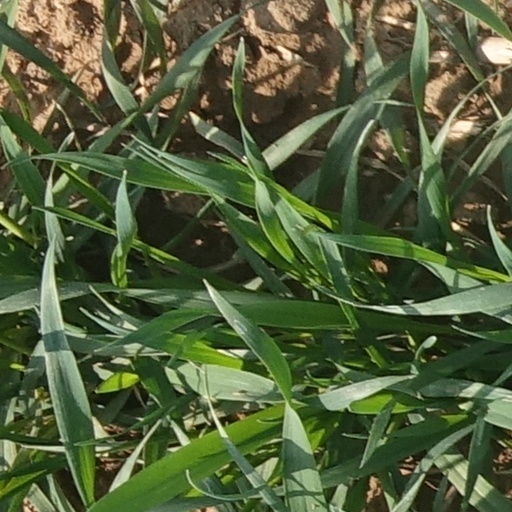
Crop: wheat